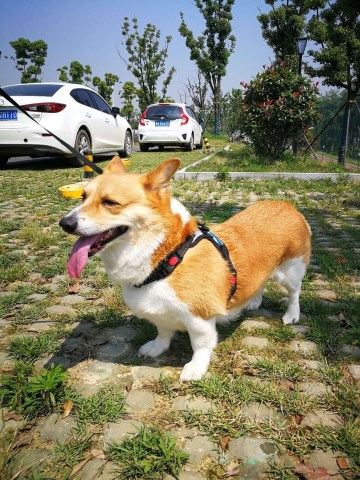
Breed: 2909-n000116-Cardigan